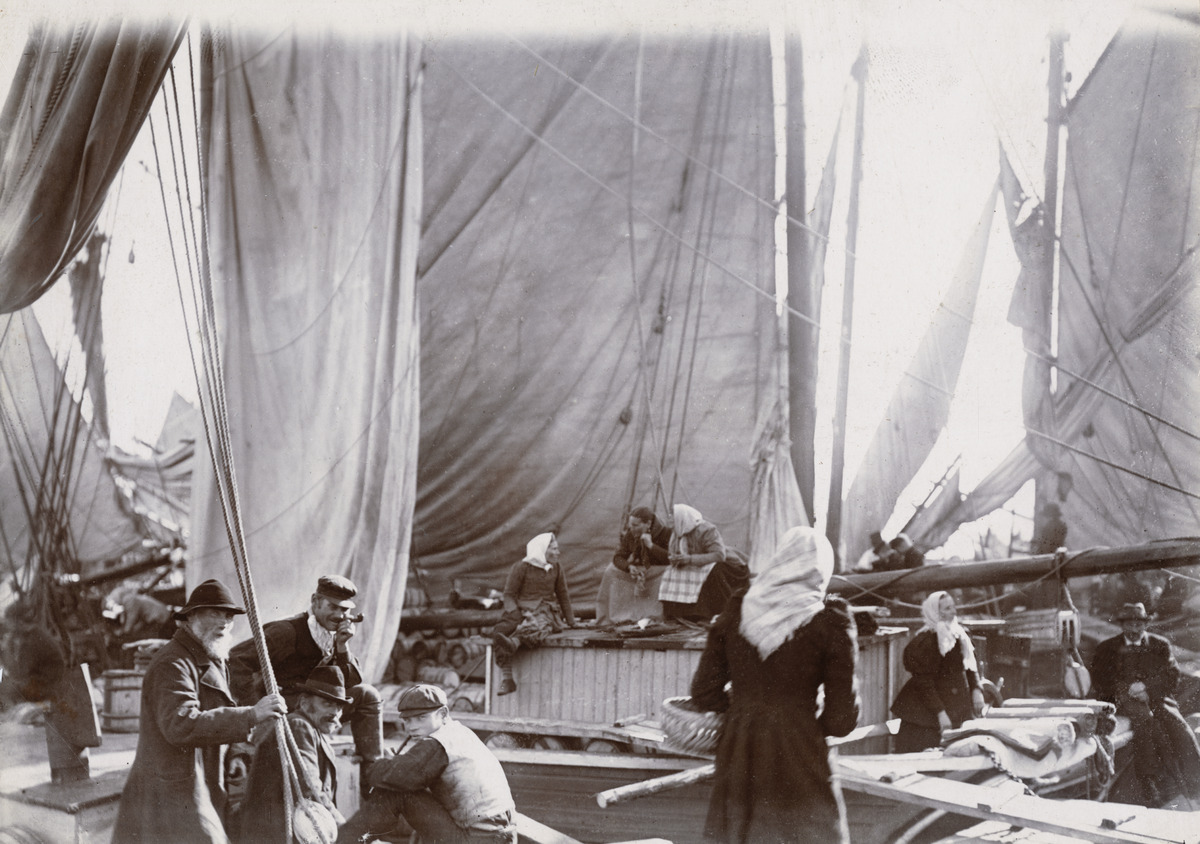
Kauppatori, syys- eli silakkamarkkinat
sisällön kuvaus: Kauppatori, syys- eli silakkamarkkinat. mustavalkoinen
Ajankohta: kuvausaika 1890 -luku
Paikka: Suomi, Uusimaa, Helsinki, Kaartinkaupunki Helsinki, Kauppatori
Aiheet: torit, satamat, vesikulkuneuvot laivat veneet, rannat, markkina-alueet, myyjät, ostajat